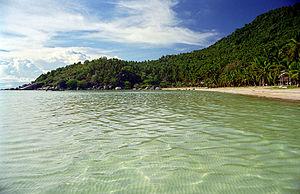
Ko Tao ou Koh Tao, est une île du golfe de Thaïlande à environ 70 kilomètres de la côte entre Surat Thani et Chumphon. Son nom, dont l'origine est controversée, signifie « île tortue ». Selon certains cela est dû au profil de l'île, selon d'autres, à la présence de nombreuses tortues venant se reproduire sur ses plages. La population de Ko Tao est estimée à 1 500 personnes en 2011.